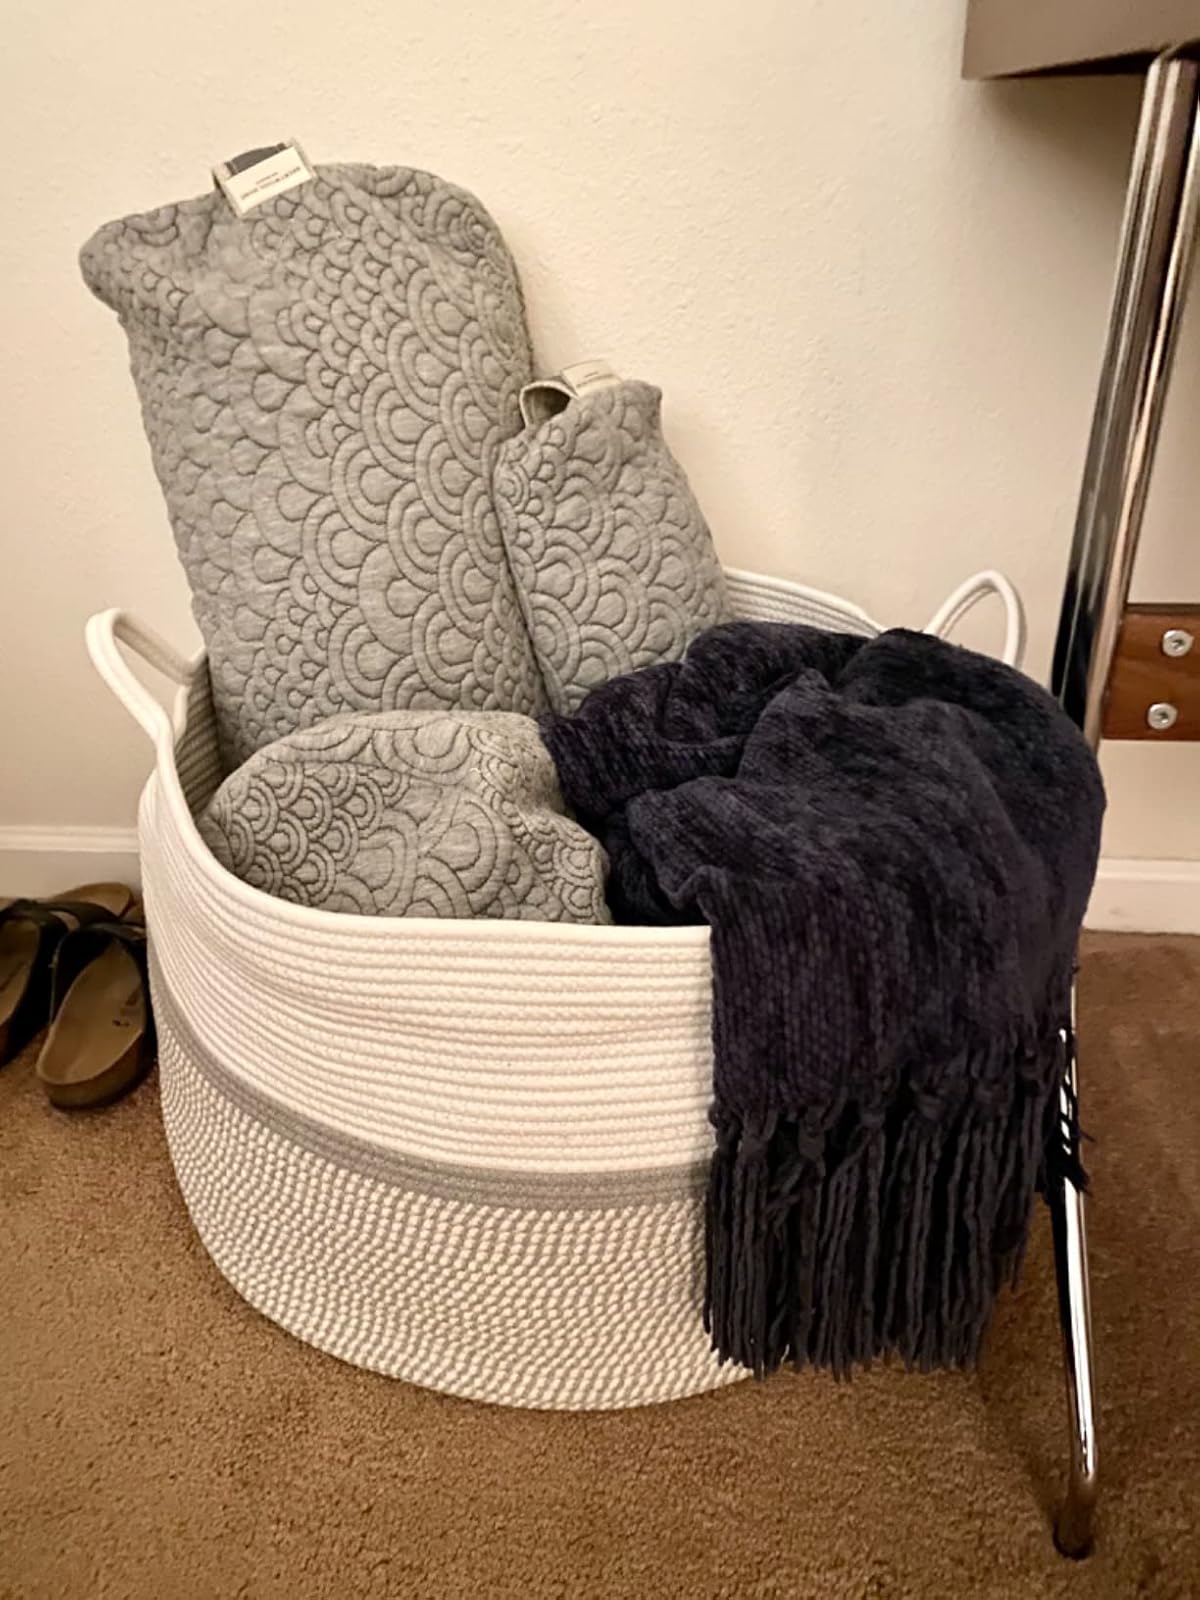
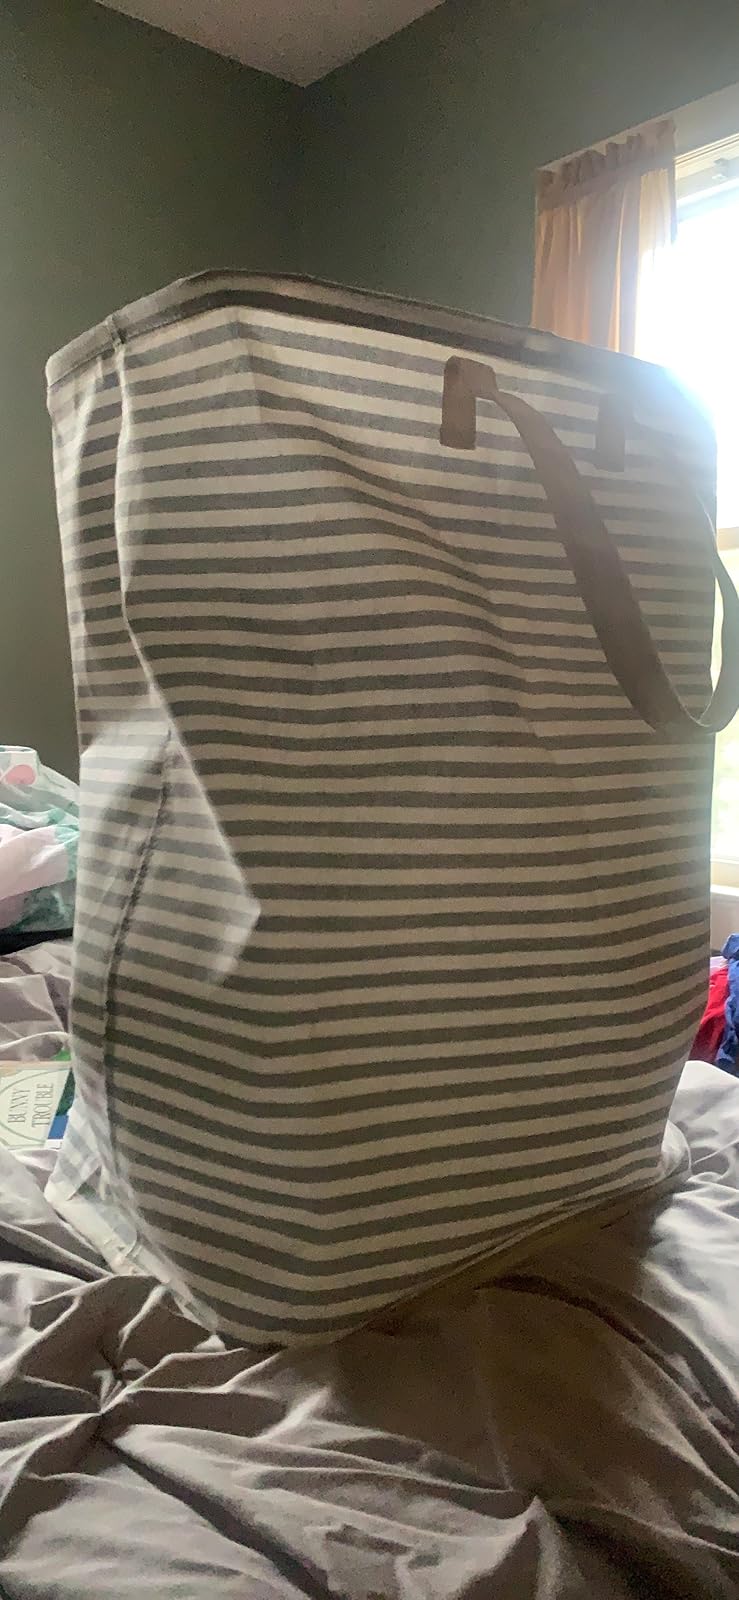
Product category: items_hamper
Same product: no